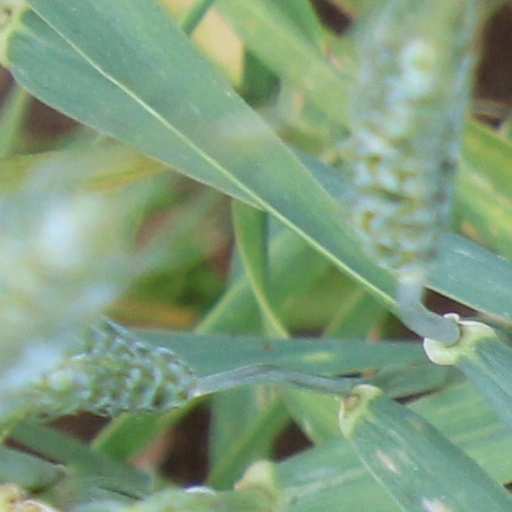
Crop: wheat